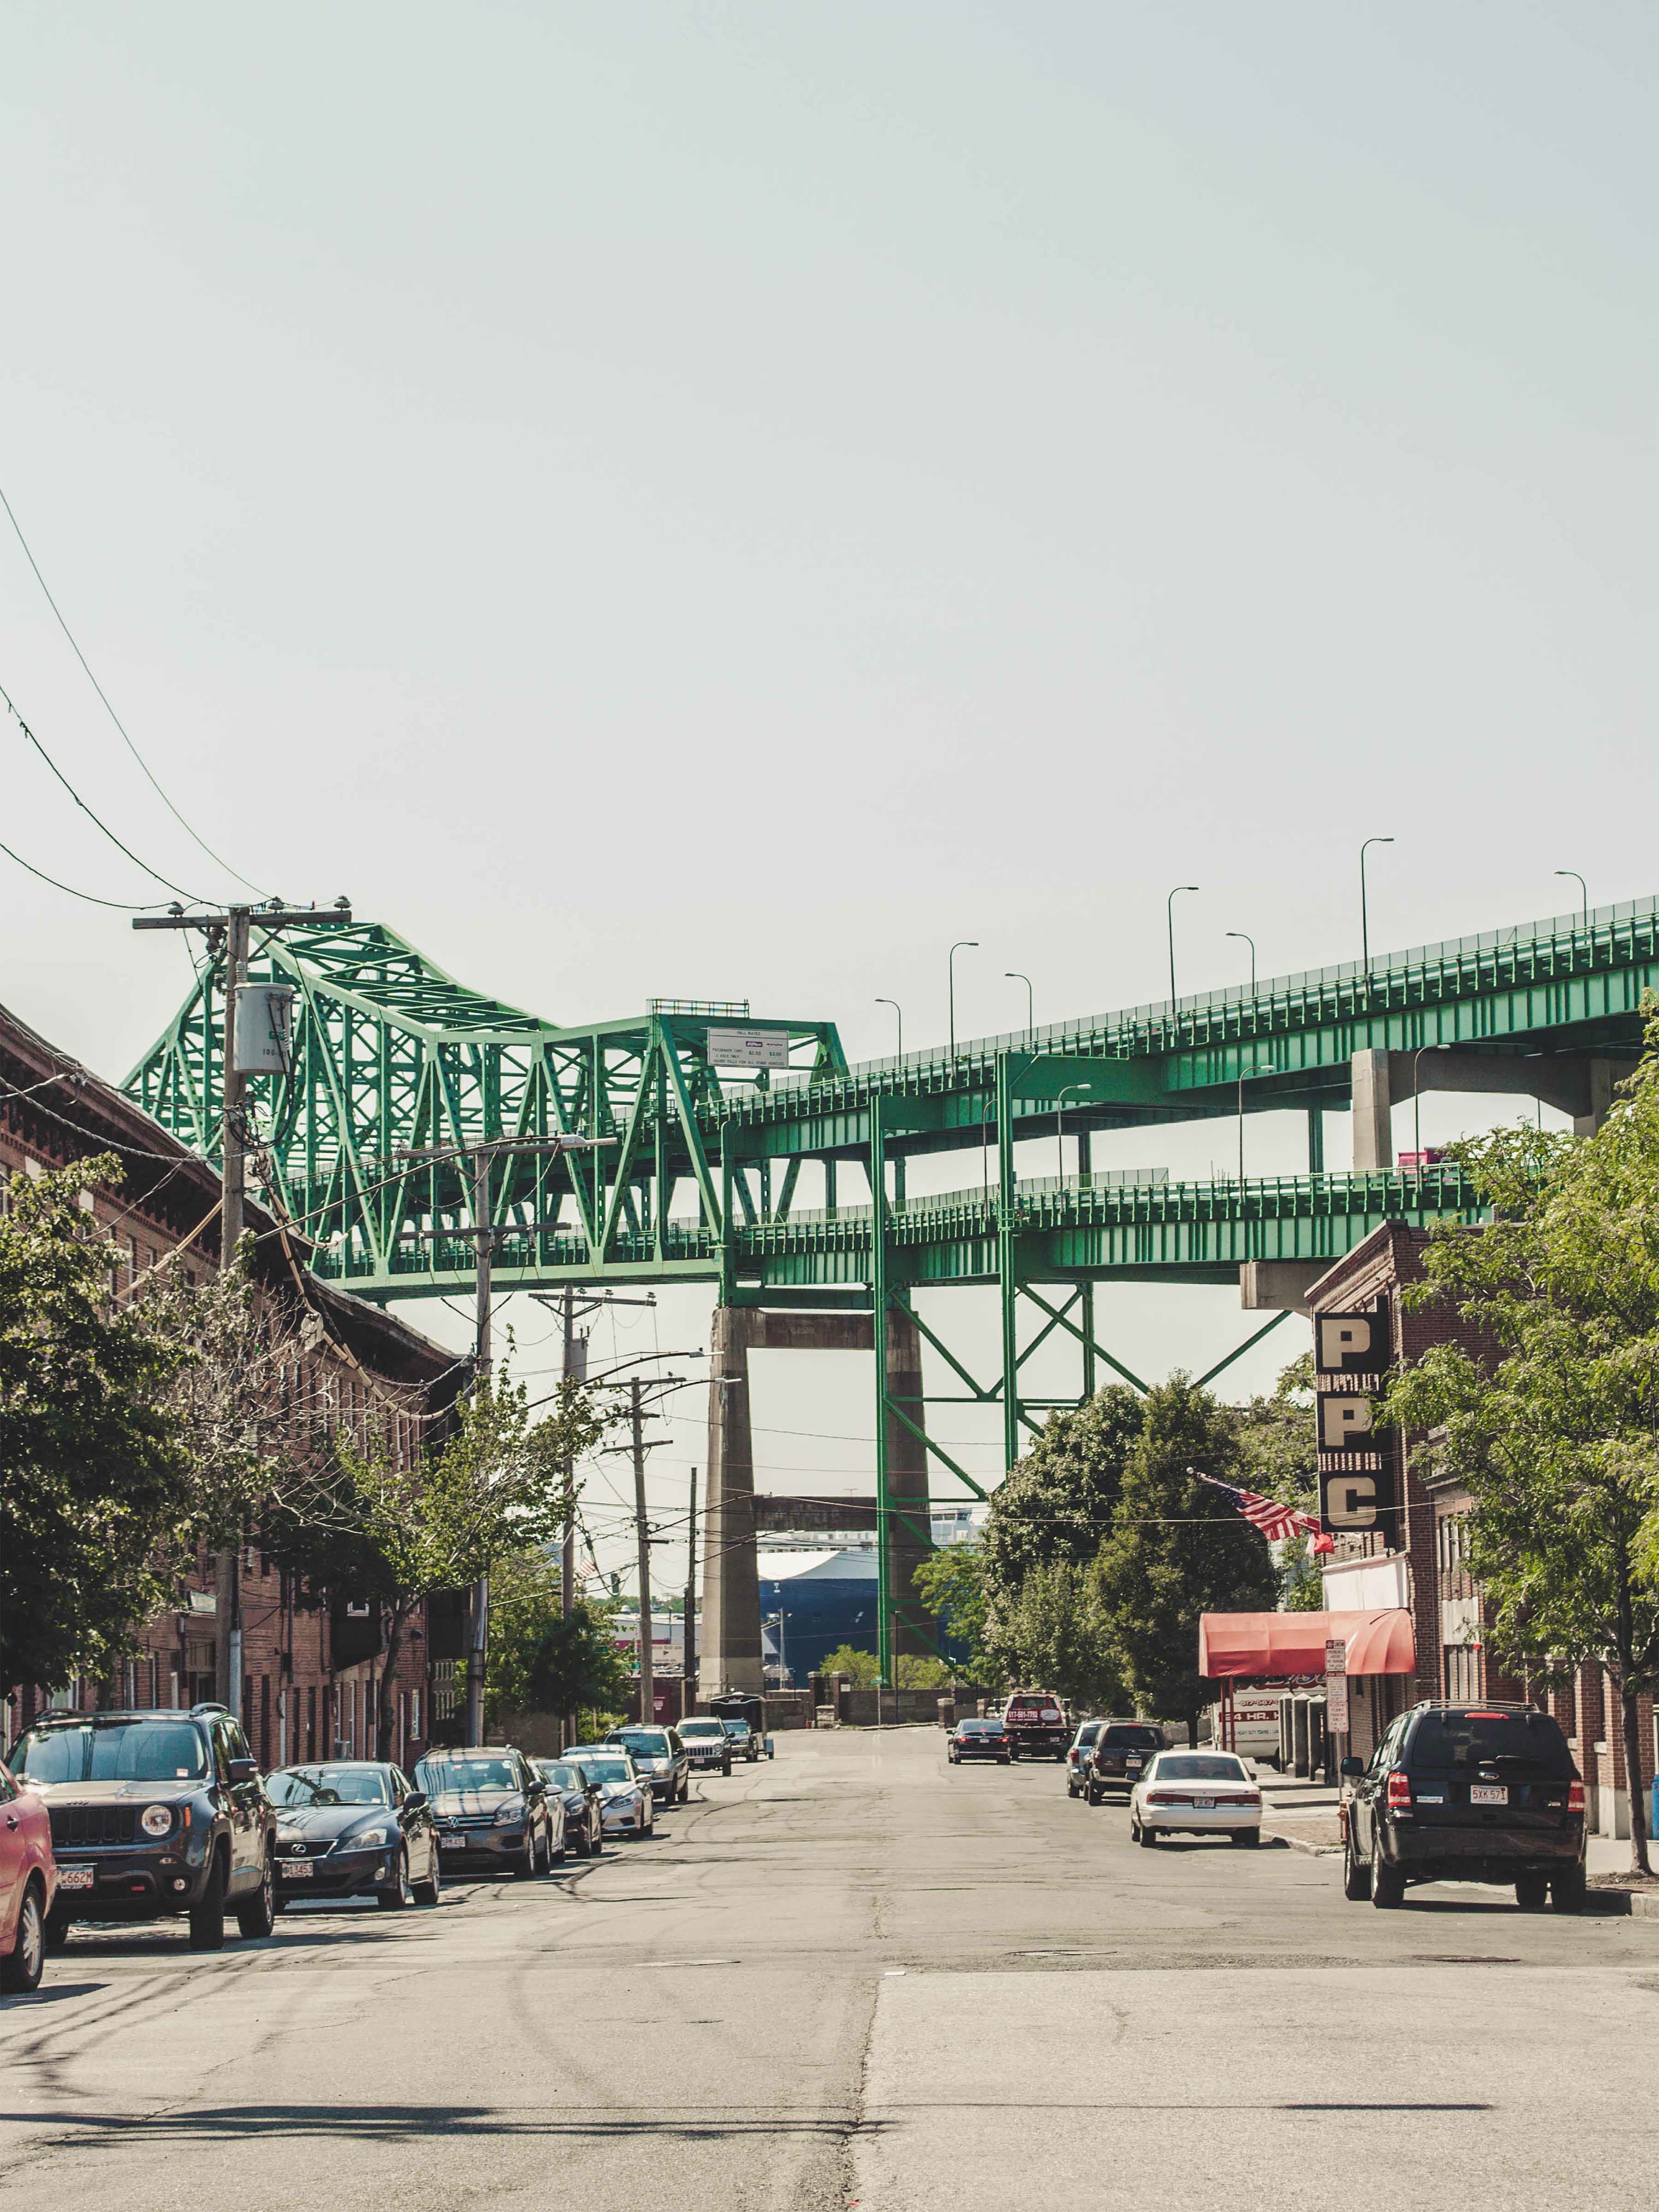
structure, bridge, overpass, walkway, transport, vehicle, amusement park, park, stadium, public transport, skyway, nonbuilding structure, sport venue